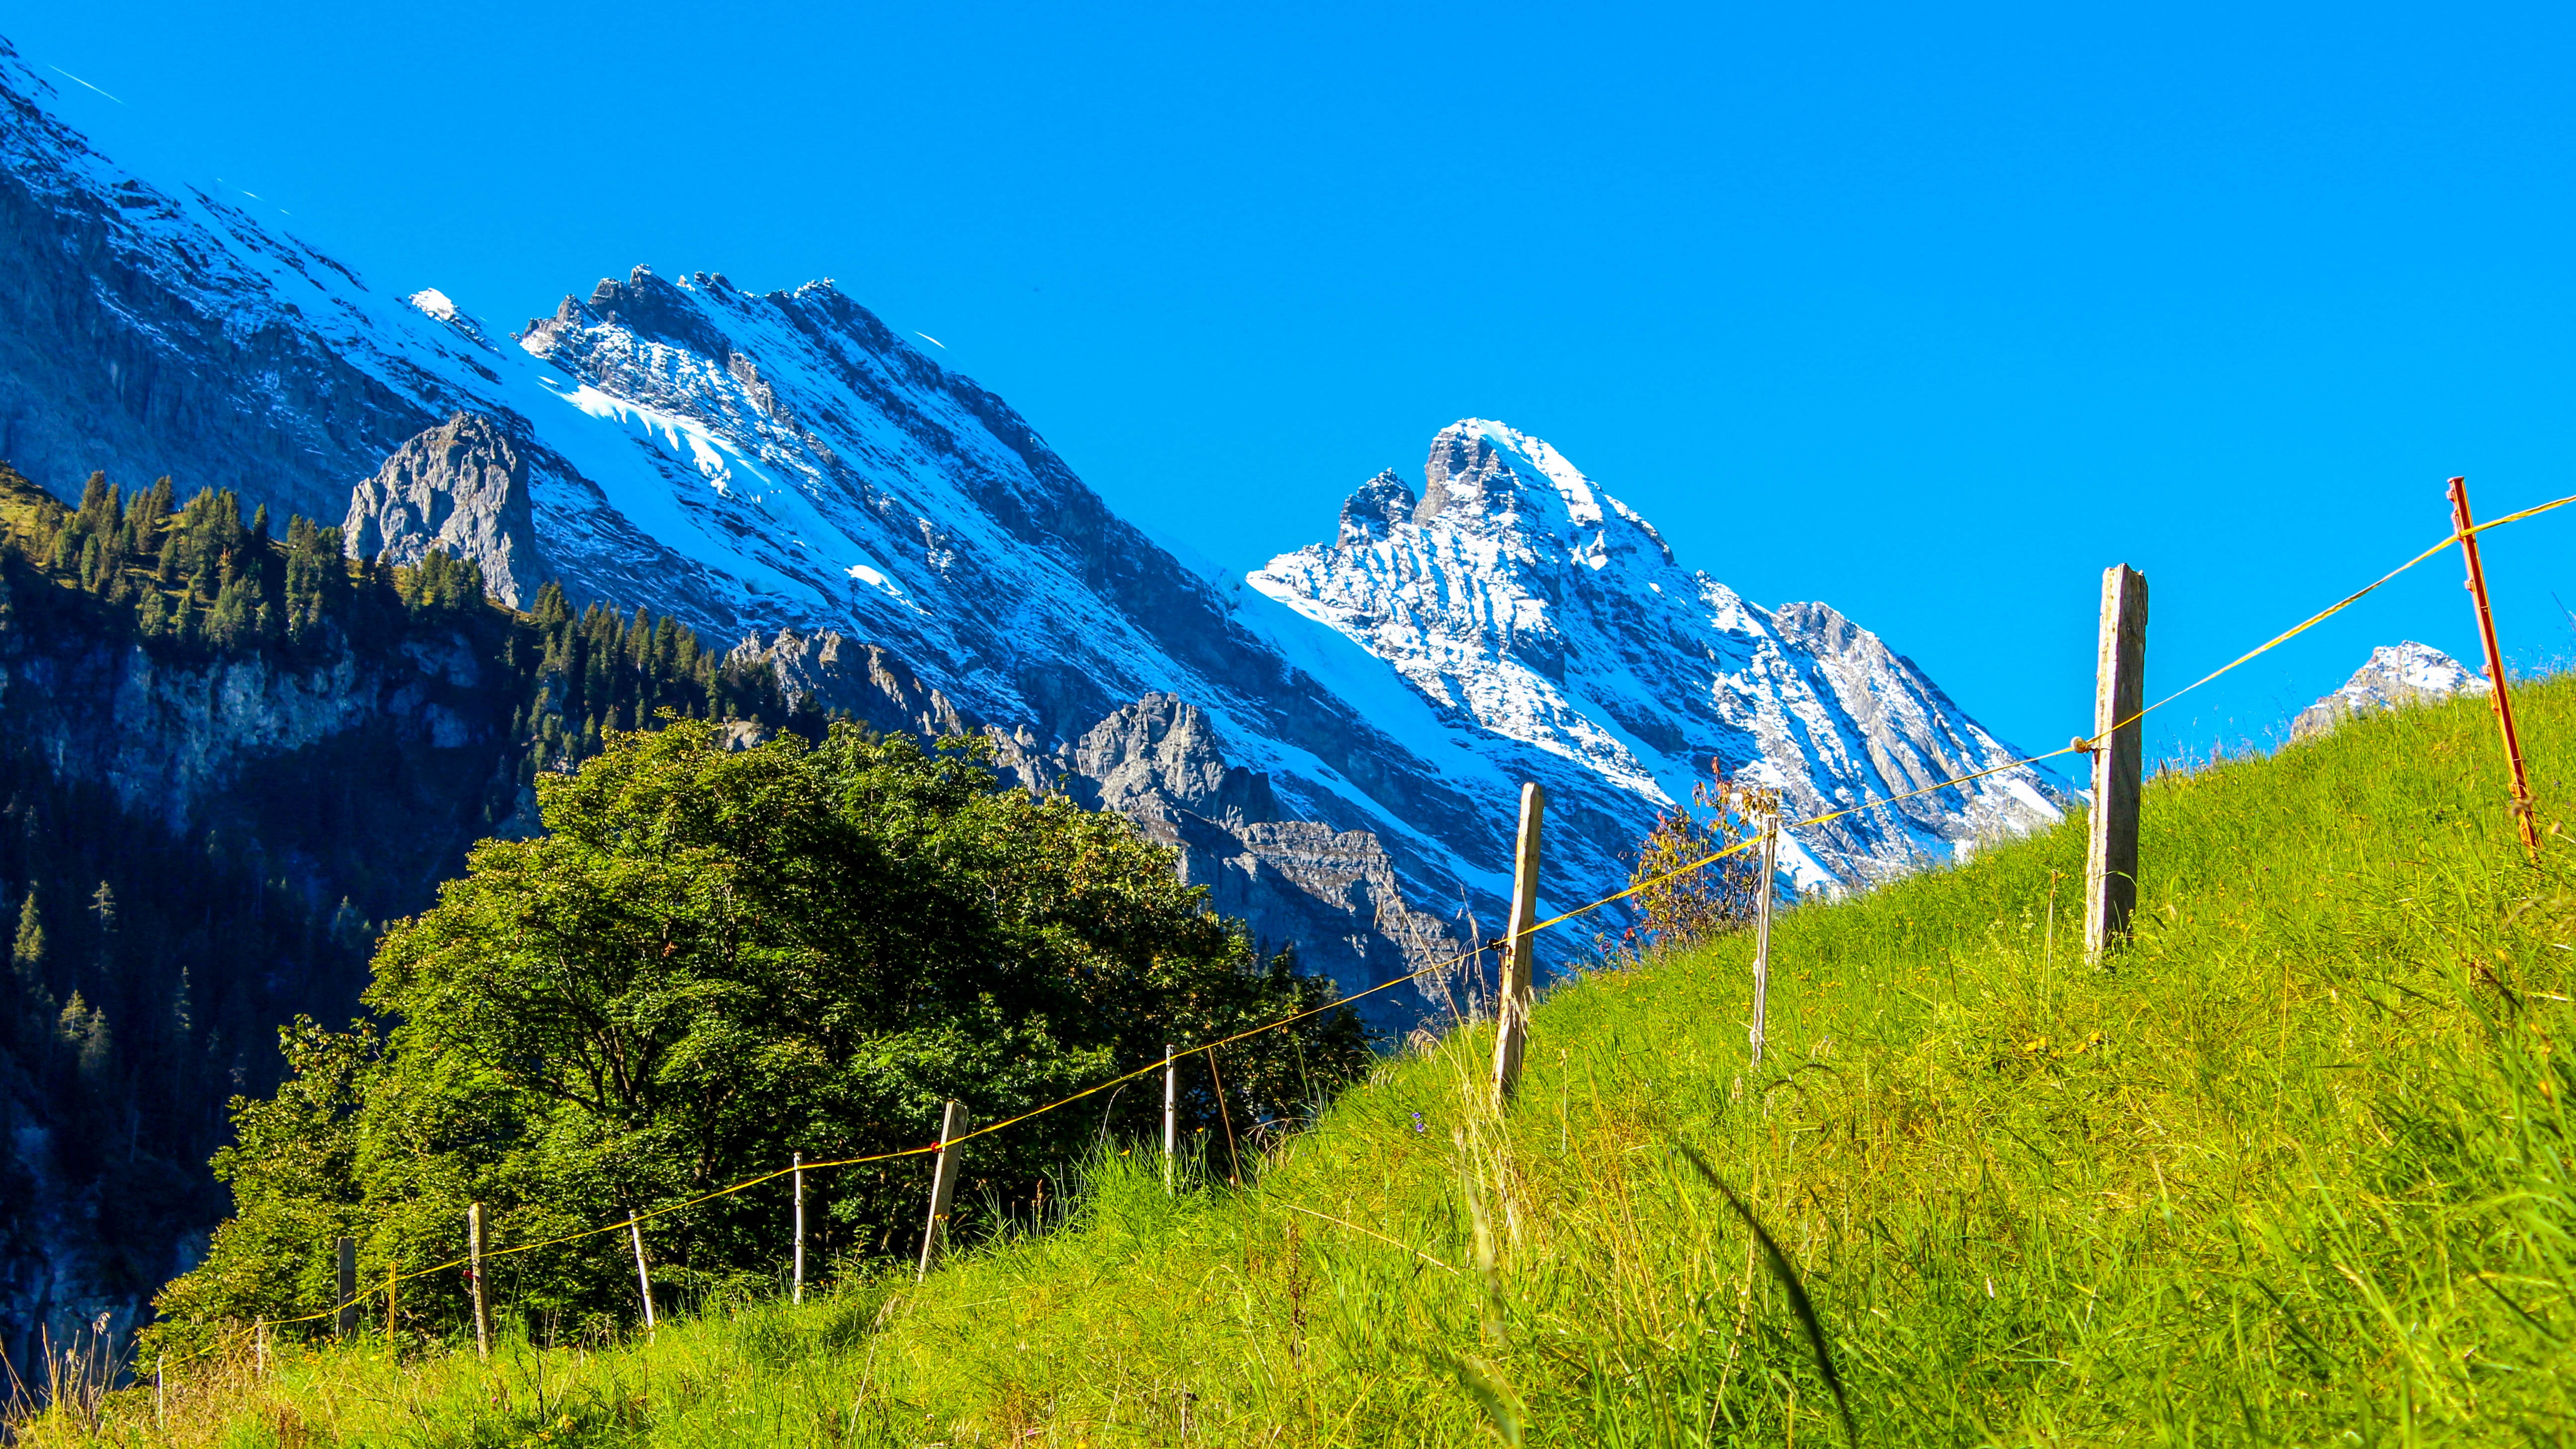
landscape, nature, grass, mountain, sky, meadow, valley, mountain range, photo, summer, blue, national park, ridge, blue sky, height, trees, rocks, outdoors, mountains, alps, bright, plateau, beautiful, ecosystem, greens, landform, lone peak, mountain pass, open space, geographical feature, mountainous landforms